Politics of Croatia

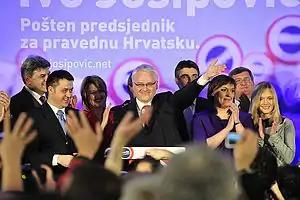
Ivo Josipović, 2010 election victory speech

The Croatian constitution and legislation provides for regular elections for the office of the President of the Republic, parliamentary, county prefects, county assemblies, city and municipal mayors and city and municipal councils. The President of the Republic is elected to a five-year term by a direct vote of all citizens of Croatia. A majority vote is required to win. A runoff election round is held in cases where no candidate secures the majority in the first round of voting. The presidential elections are regulated by the constitution and dedicated legislation; the latter defines technical details, appeals and similar issues.